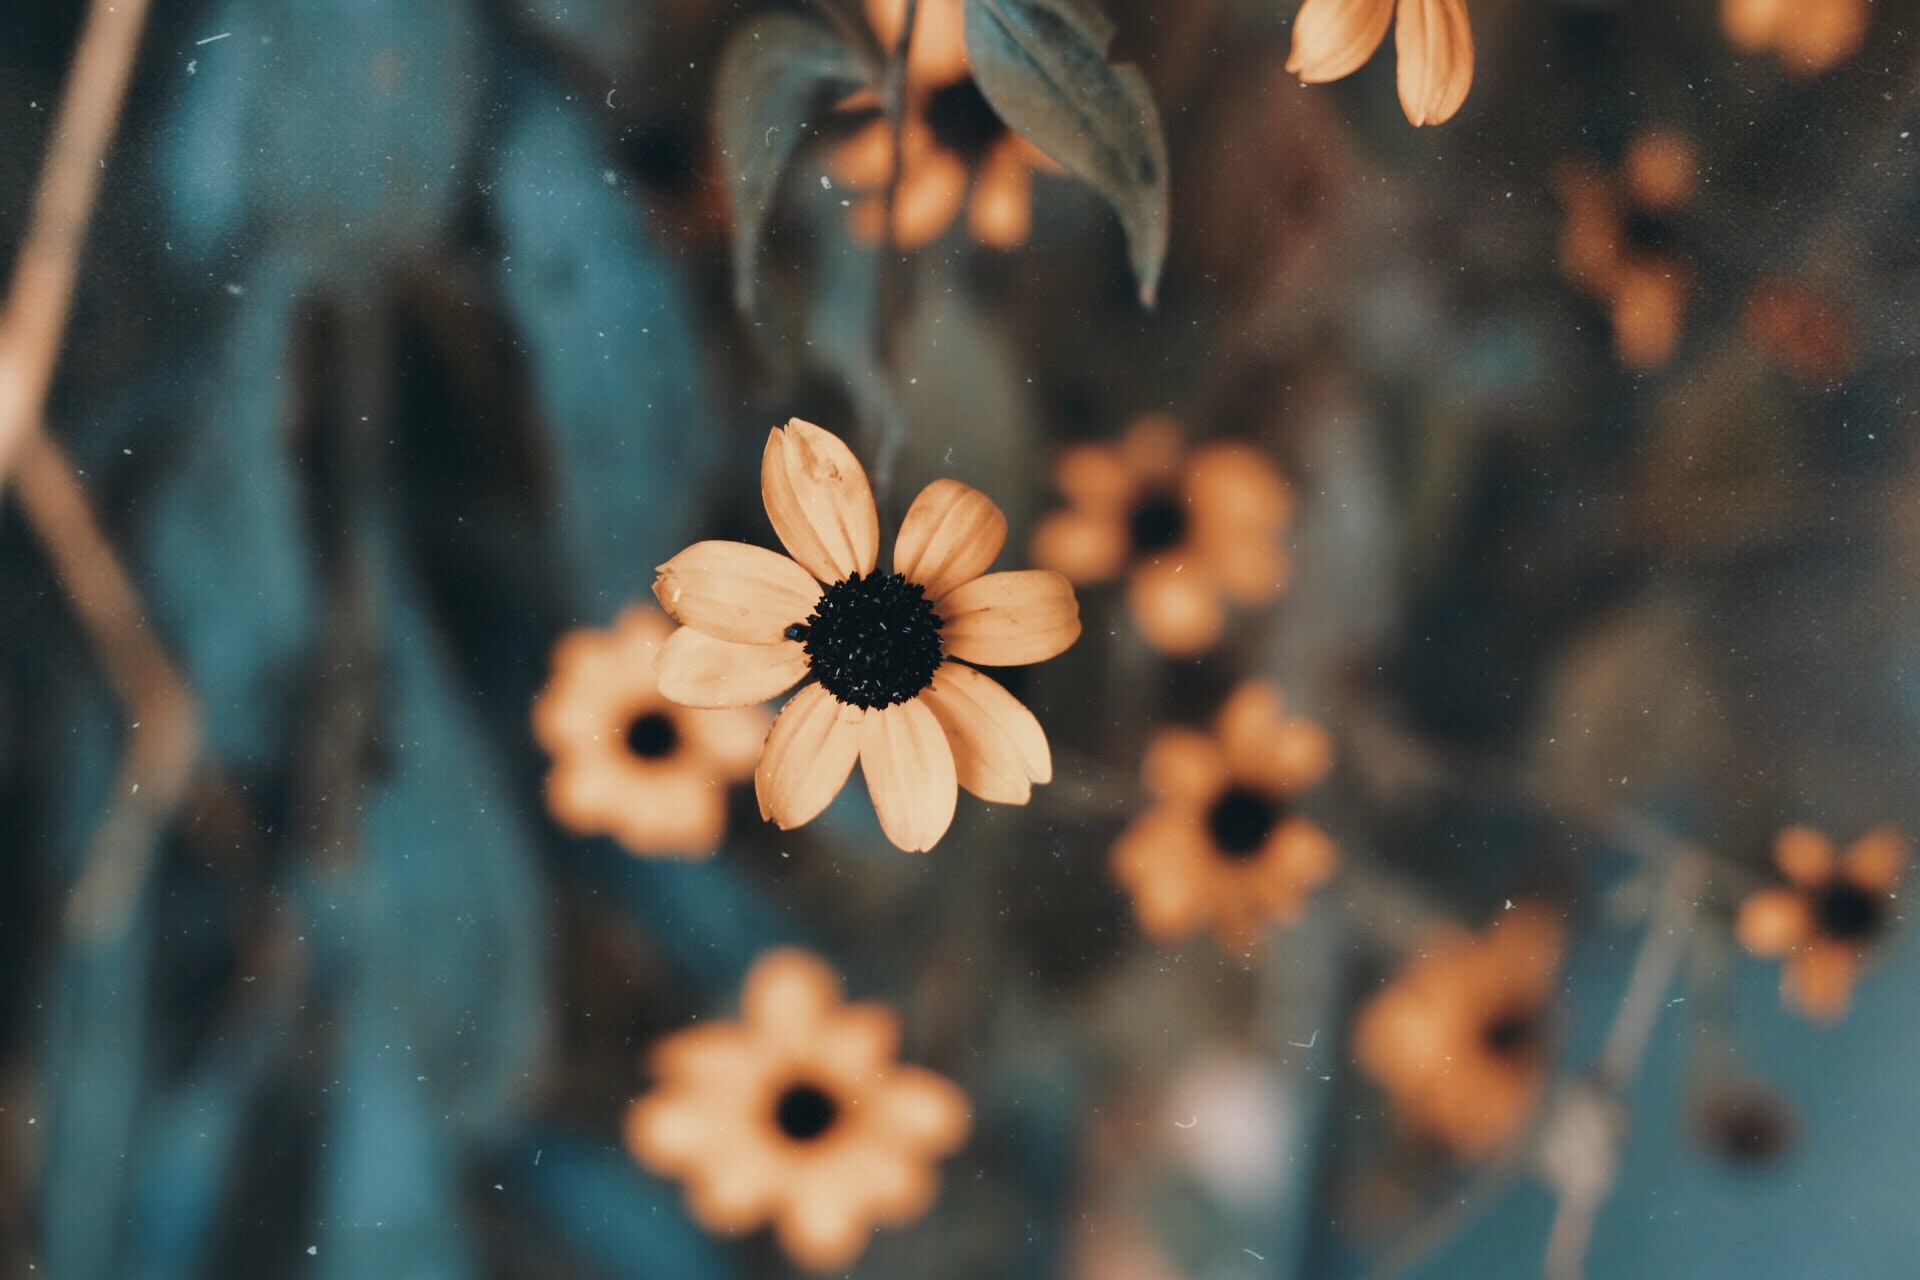
flower, flora, close up, petal, macro photography, spring, plant, computer wallpaper, blossom, wildflower, daisy, branch, sky